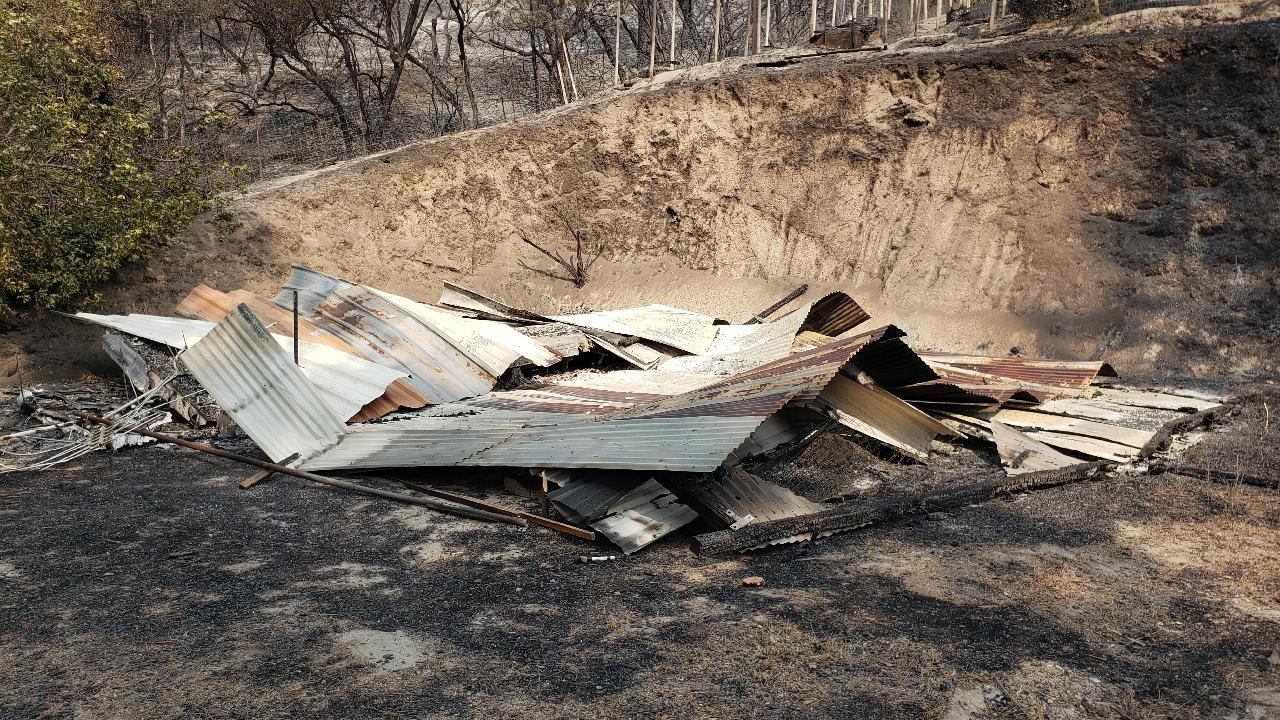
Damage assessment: destroyed